Peggy Parratt

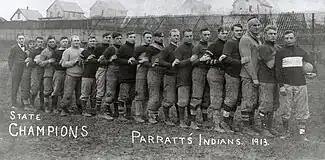
1913 Akron Parratt Indians

For his 1914 recruiting efforts, Parratt signed the usual big names players, which consisted of a lineup that changed from week to week, with just enough stars on hand to guarantee a win. However, in 1914, he also employed several former Notre Dame stars, including the legendary Knute Rockne, Howard "Horse" Edwards, "Deke" Jones, and Joe Collins. As well as several Ohio collegiate stars like Ed Kagy, Dwight Wertz, Homer Davidson, Dutch Powell, Frank Nesser and Ralph "Fat" Waldsmith. By late season, the entire left side of his Akron Indian line was from Notre Dame. The team dominated the Ohio League for the season, however they managed to lose to Canton 6–0 on November 15, 1914. That game was memorable not because of Canton's win, but because Harry Turner, who had fostered a need to beat Parratt at football, died when his spine broke during a tackle on Akron's fullback, Joe Collins. Turner's death marked the first fatal accident involving a major professional football team in Ohio. According to Canton manager Jack Cusack, Turner on his deathbed whispered, "I know I must go, but I'm satisfied, for we beat Peggy Parratt!" A week later Akron defeated a mourning Canton team 21–0 to claim the 1914 title.